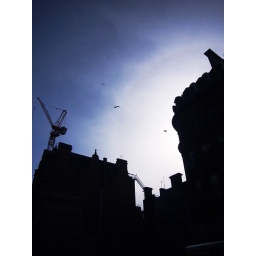
hole in glasgow skyline where building had gone, leaving birds wheeling in open sky and a very precarious staircase in the sky